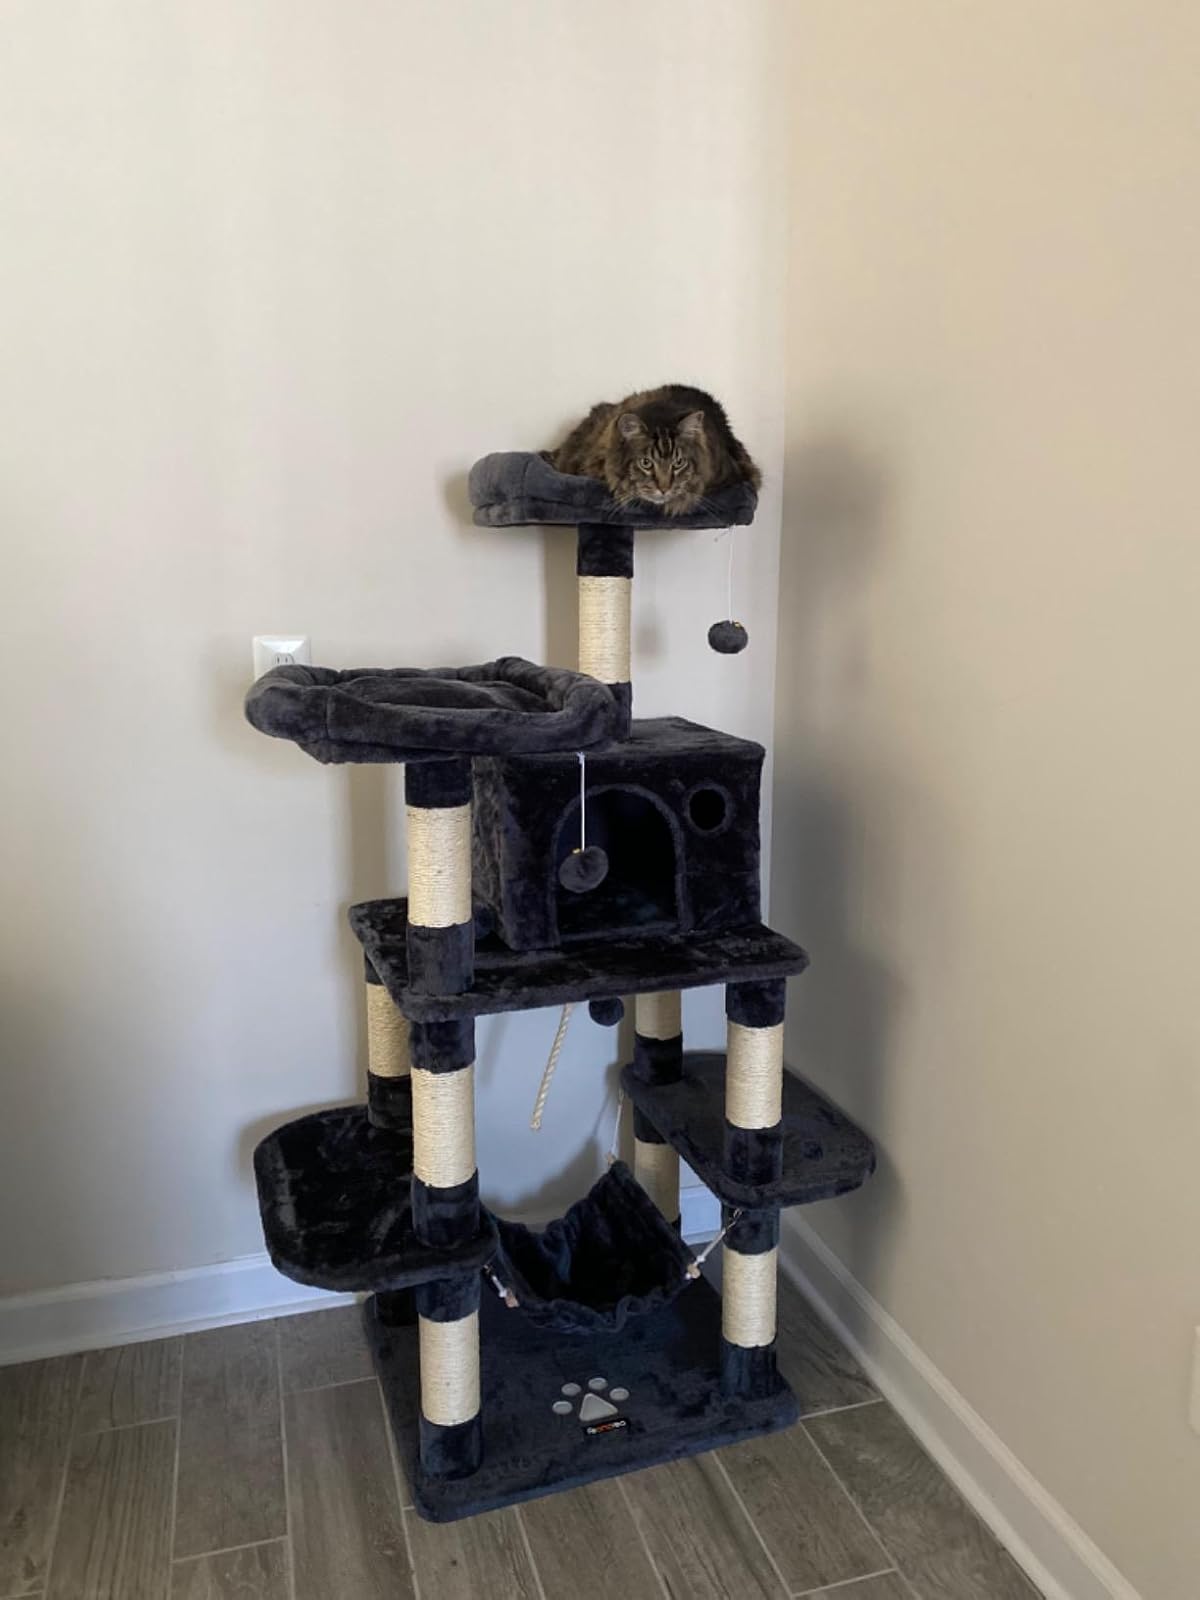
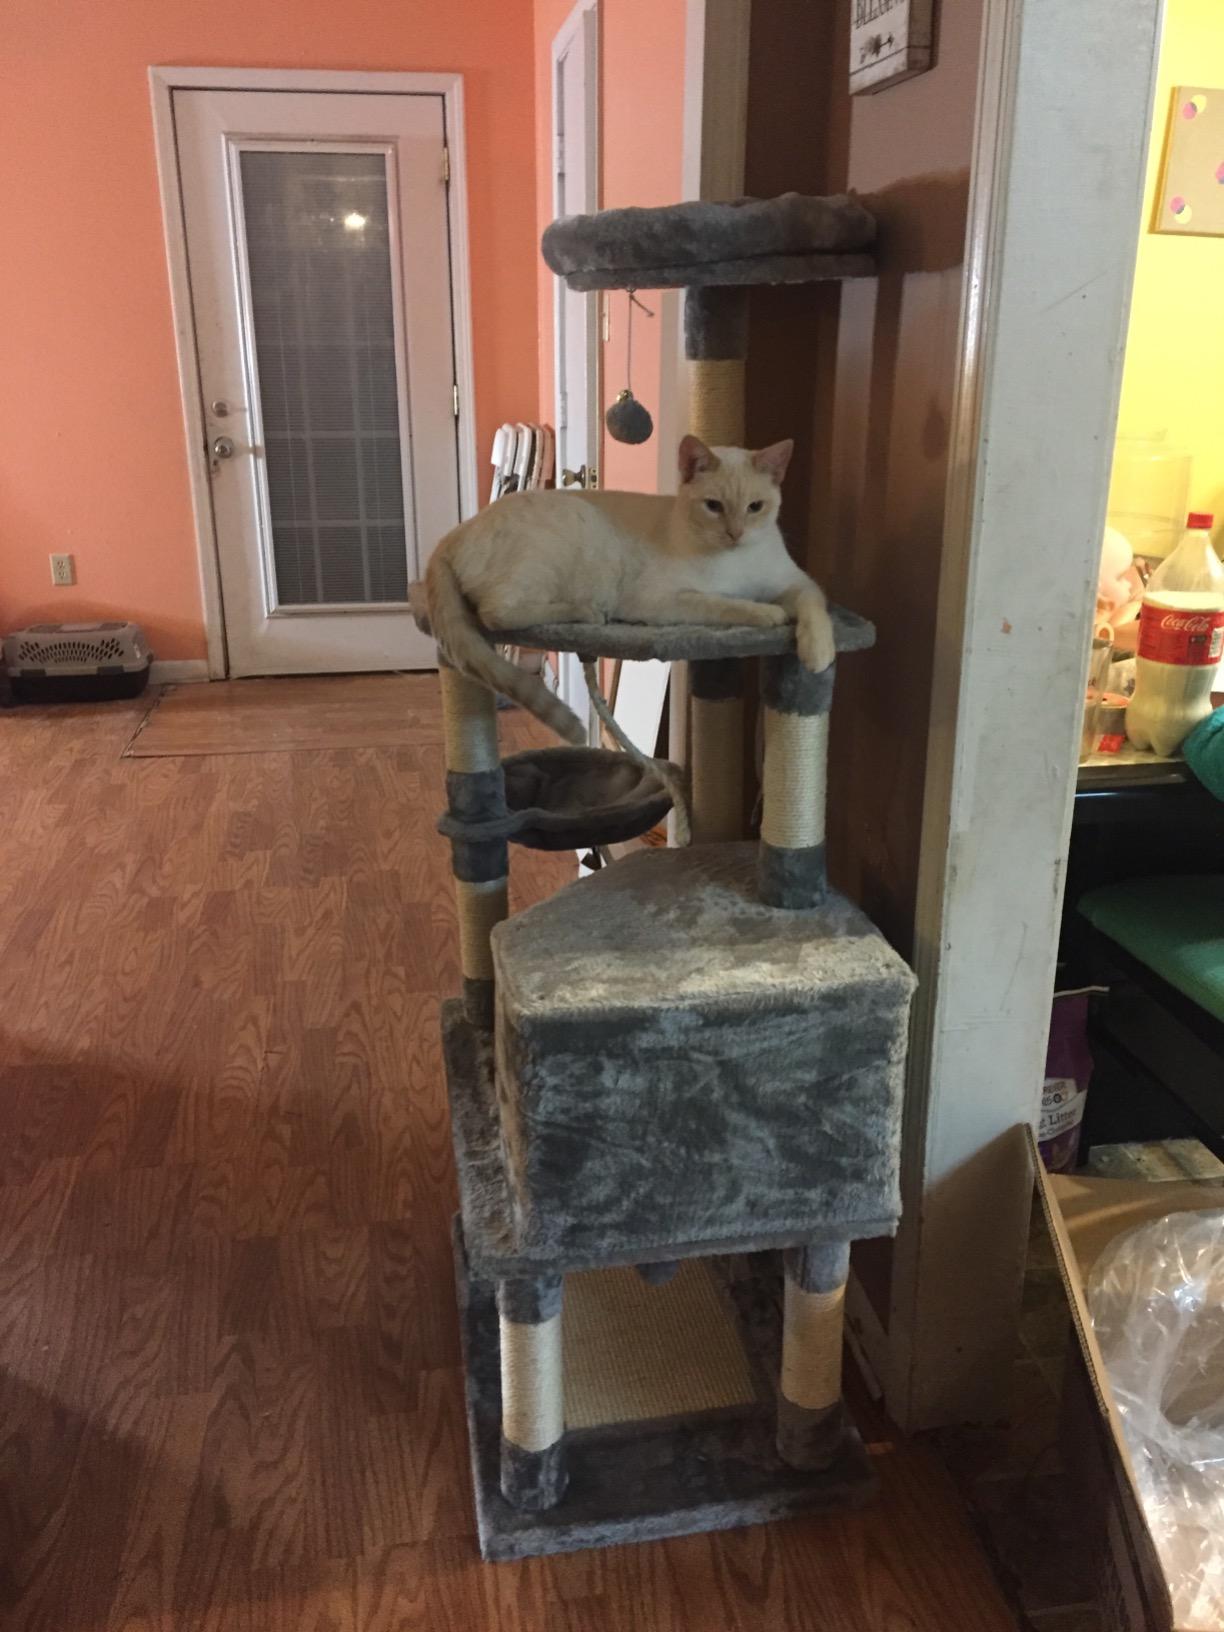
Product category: items_cat tree
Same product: no